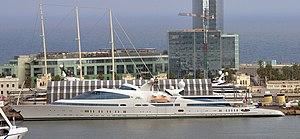
Le Yas est un yacht à moteur de luxe construit par Abu Dhabi Mar Shipyard à Abu Dhabi.